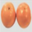
Label: orange